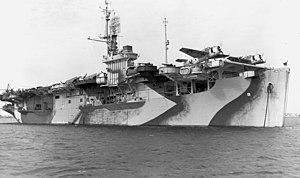
L'USS Bogue était un porte-avions d'escorte, navire de tête de classe Bogue construit pour la Marine américaine pendant la Seconde Guerre mondiale.